St. Saviour Church, Dubrovnik

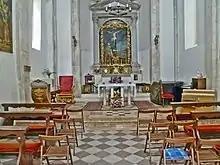
Interior of the St. Saviour Church

In 1667 Dubrovnik was hit again by a disastrous earthquake which killed some 5,000 citizens and destroyed much of the city. However, St. Saviour Church withstood the disaster so it can be seen today in its original form, as a fine example of the town's Renaissance architecture.